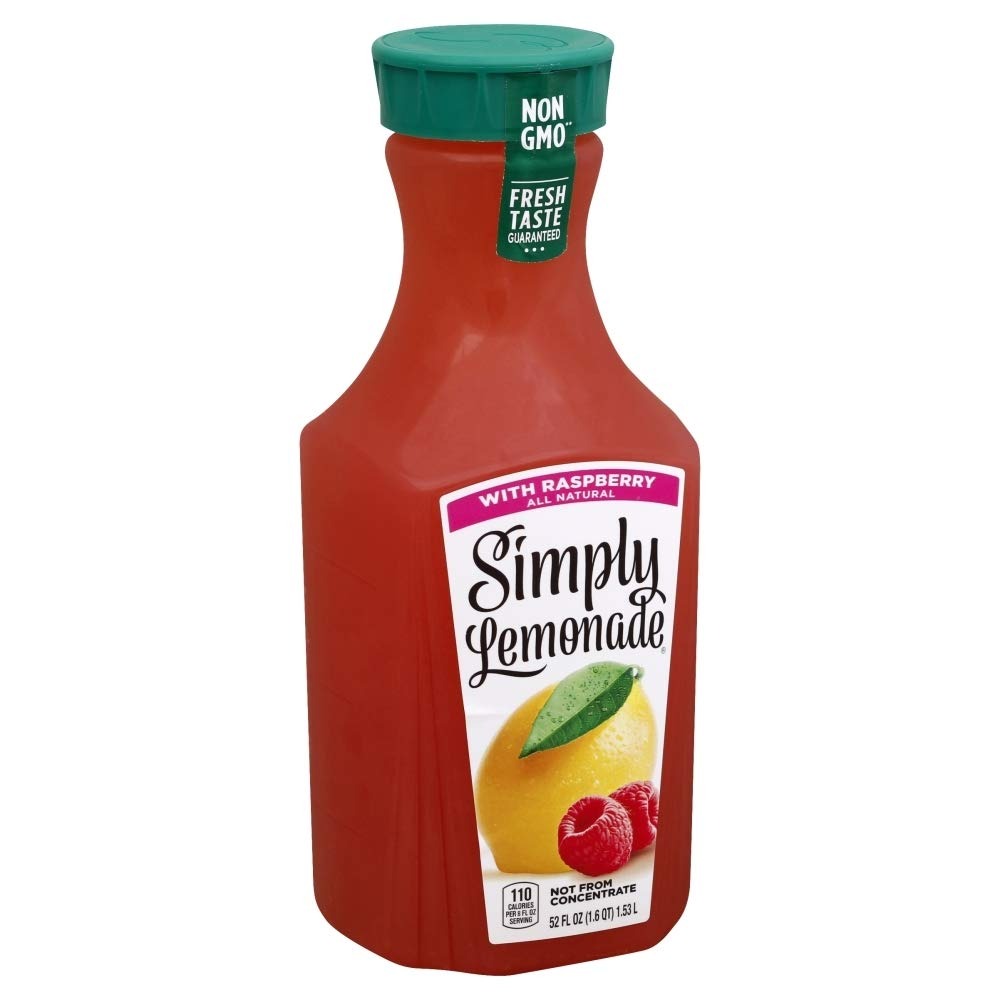
Item Name: Simply, Lemonade Raspberry, 52 Ounce
Value: 52.0
Unit: Ounce

Price: 2.98